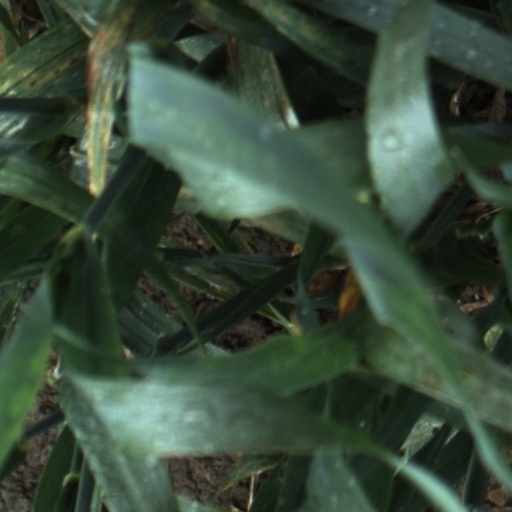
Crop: wheat